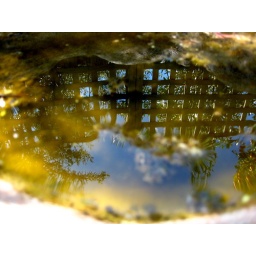
Reflections in the bird bath